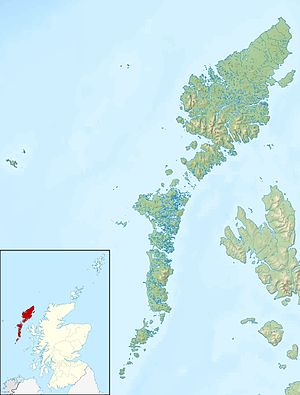
Ydre Hebrider
De Ydre Hebrider.
De Ydre Hebrider, også kendt som Western Isles, Innse Gall ellr Long Isle eller Long Island, er en øgruppe vest for fastlandet i Skotland. Øerne er geografisk det samme som Comhairle nan Eilean Siar, en af de 32 rådsområder i Skotland. De er en del af Hebriderne, der er adskilt fra det skotske fastland og fra de Indre Hebrider af Minch, Little Minch and Sea of the Hebrides. Skotsk gælisk er det fremherskende sprog, selvom engelsk i nogle områder er mere almindeligt.